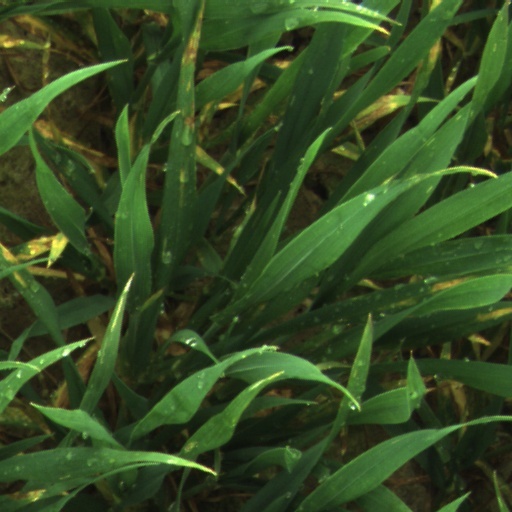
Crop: wheat